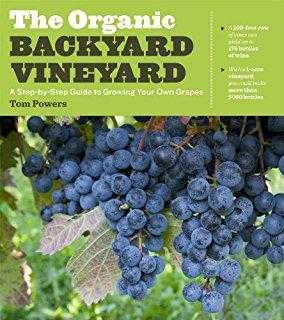
Label: Grapes